Saducismus Triumphatus

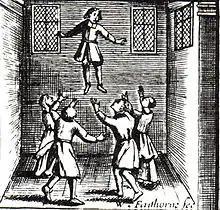
Illustration on child levitation

The book strongly influenced Cotton Mather in his "Discourse on Witchcraft" (1689) and the Salem witch trials held in 1692–3 in Salem, Massachusetts. Mather's "Wonders of the Invisible World" (1693) is largely modelled after this book and its reports, particularly the material relating to the Mora witch trial of 1669. Shirley Jackson quoted passages from the book in her short story collection "The Lottery and Other Stories".